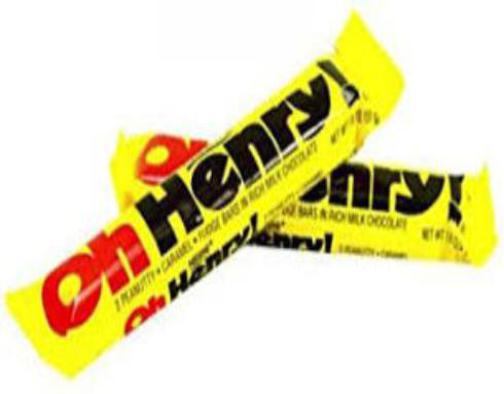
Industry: Food